Vincenti Tower

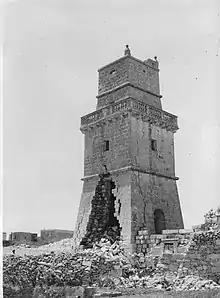
War-damaged Vincenti Tower in 1942

On 2 June 1941, during World War II, the British military requisitioned the tower from its owner Sir William John England, and used it as an observation post. It was prone to aerial bombardment due to its proximity to the RAF Luqa airfield. It was hit on 12 April 1942, and the bottom floor was substantially damaged although the structure did not collapse.